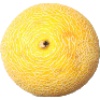
Label: Cantaloupe 1